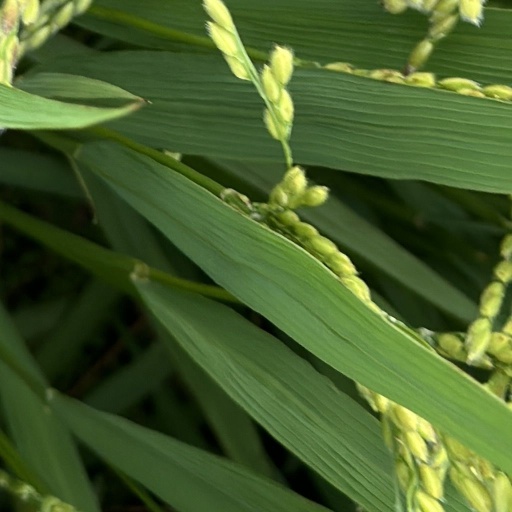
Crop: rice